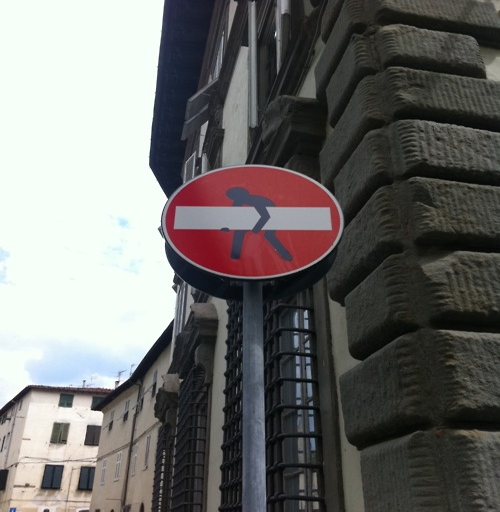
man takes off with a traffic sign